Describe the emotion expressed in this image:  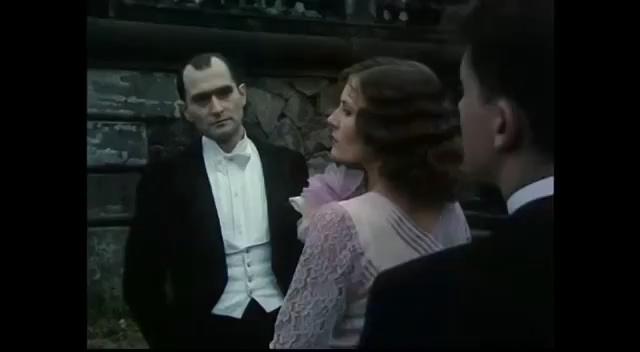
This person displays Fear, valence and arousal with low intensity.